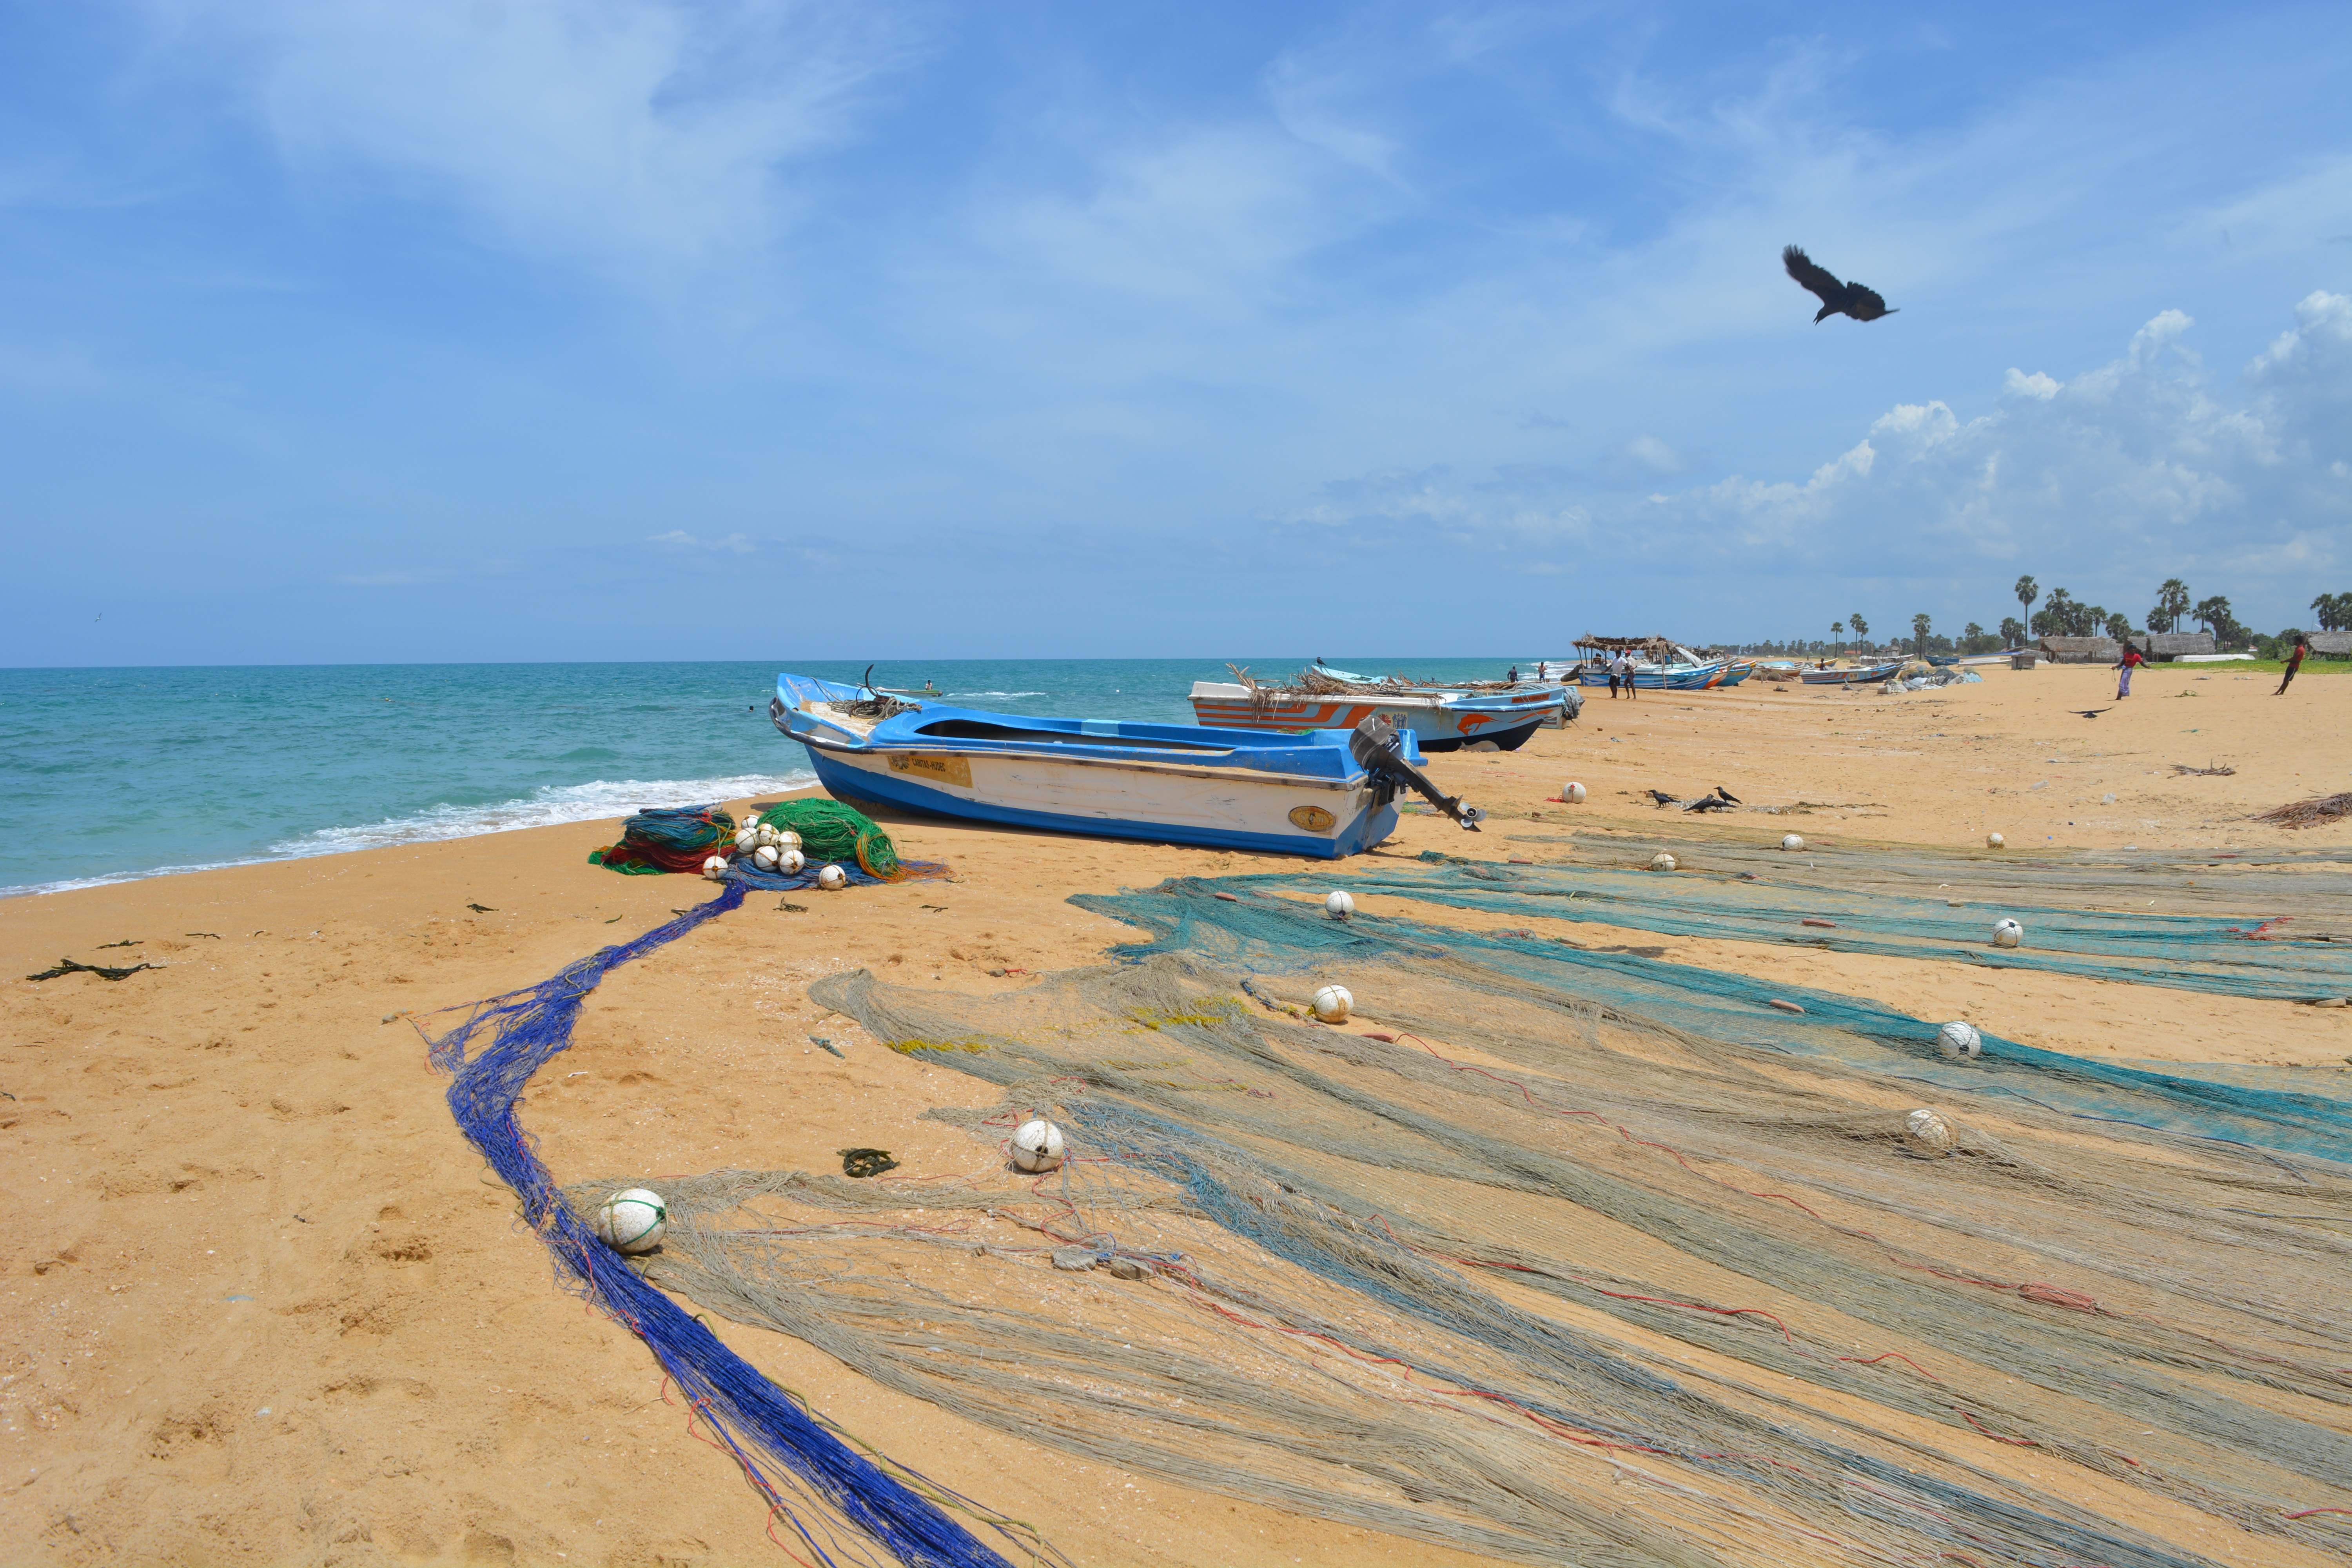
beach, sea, coast, sand, ocean, shore, wave, vacation, bay, island, body of water, clear sky, habitat, cape, srilanka, fishing net, wind wave, fishing scene, mullaitivu